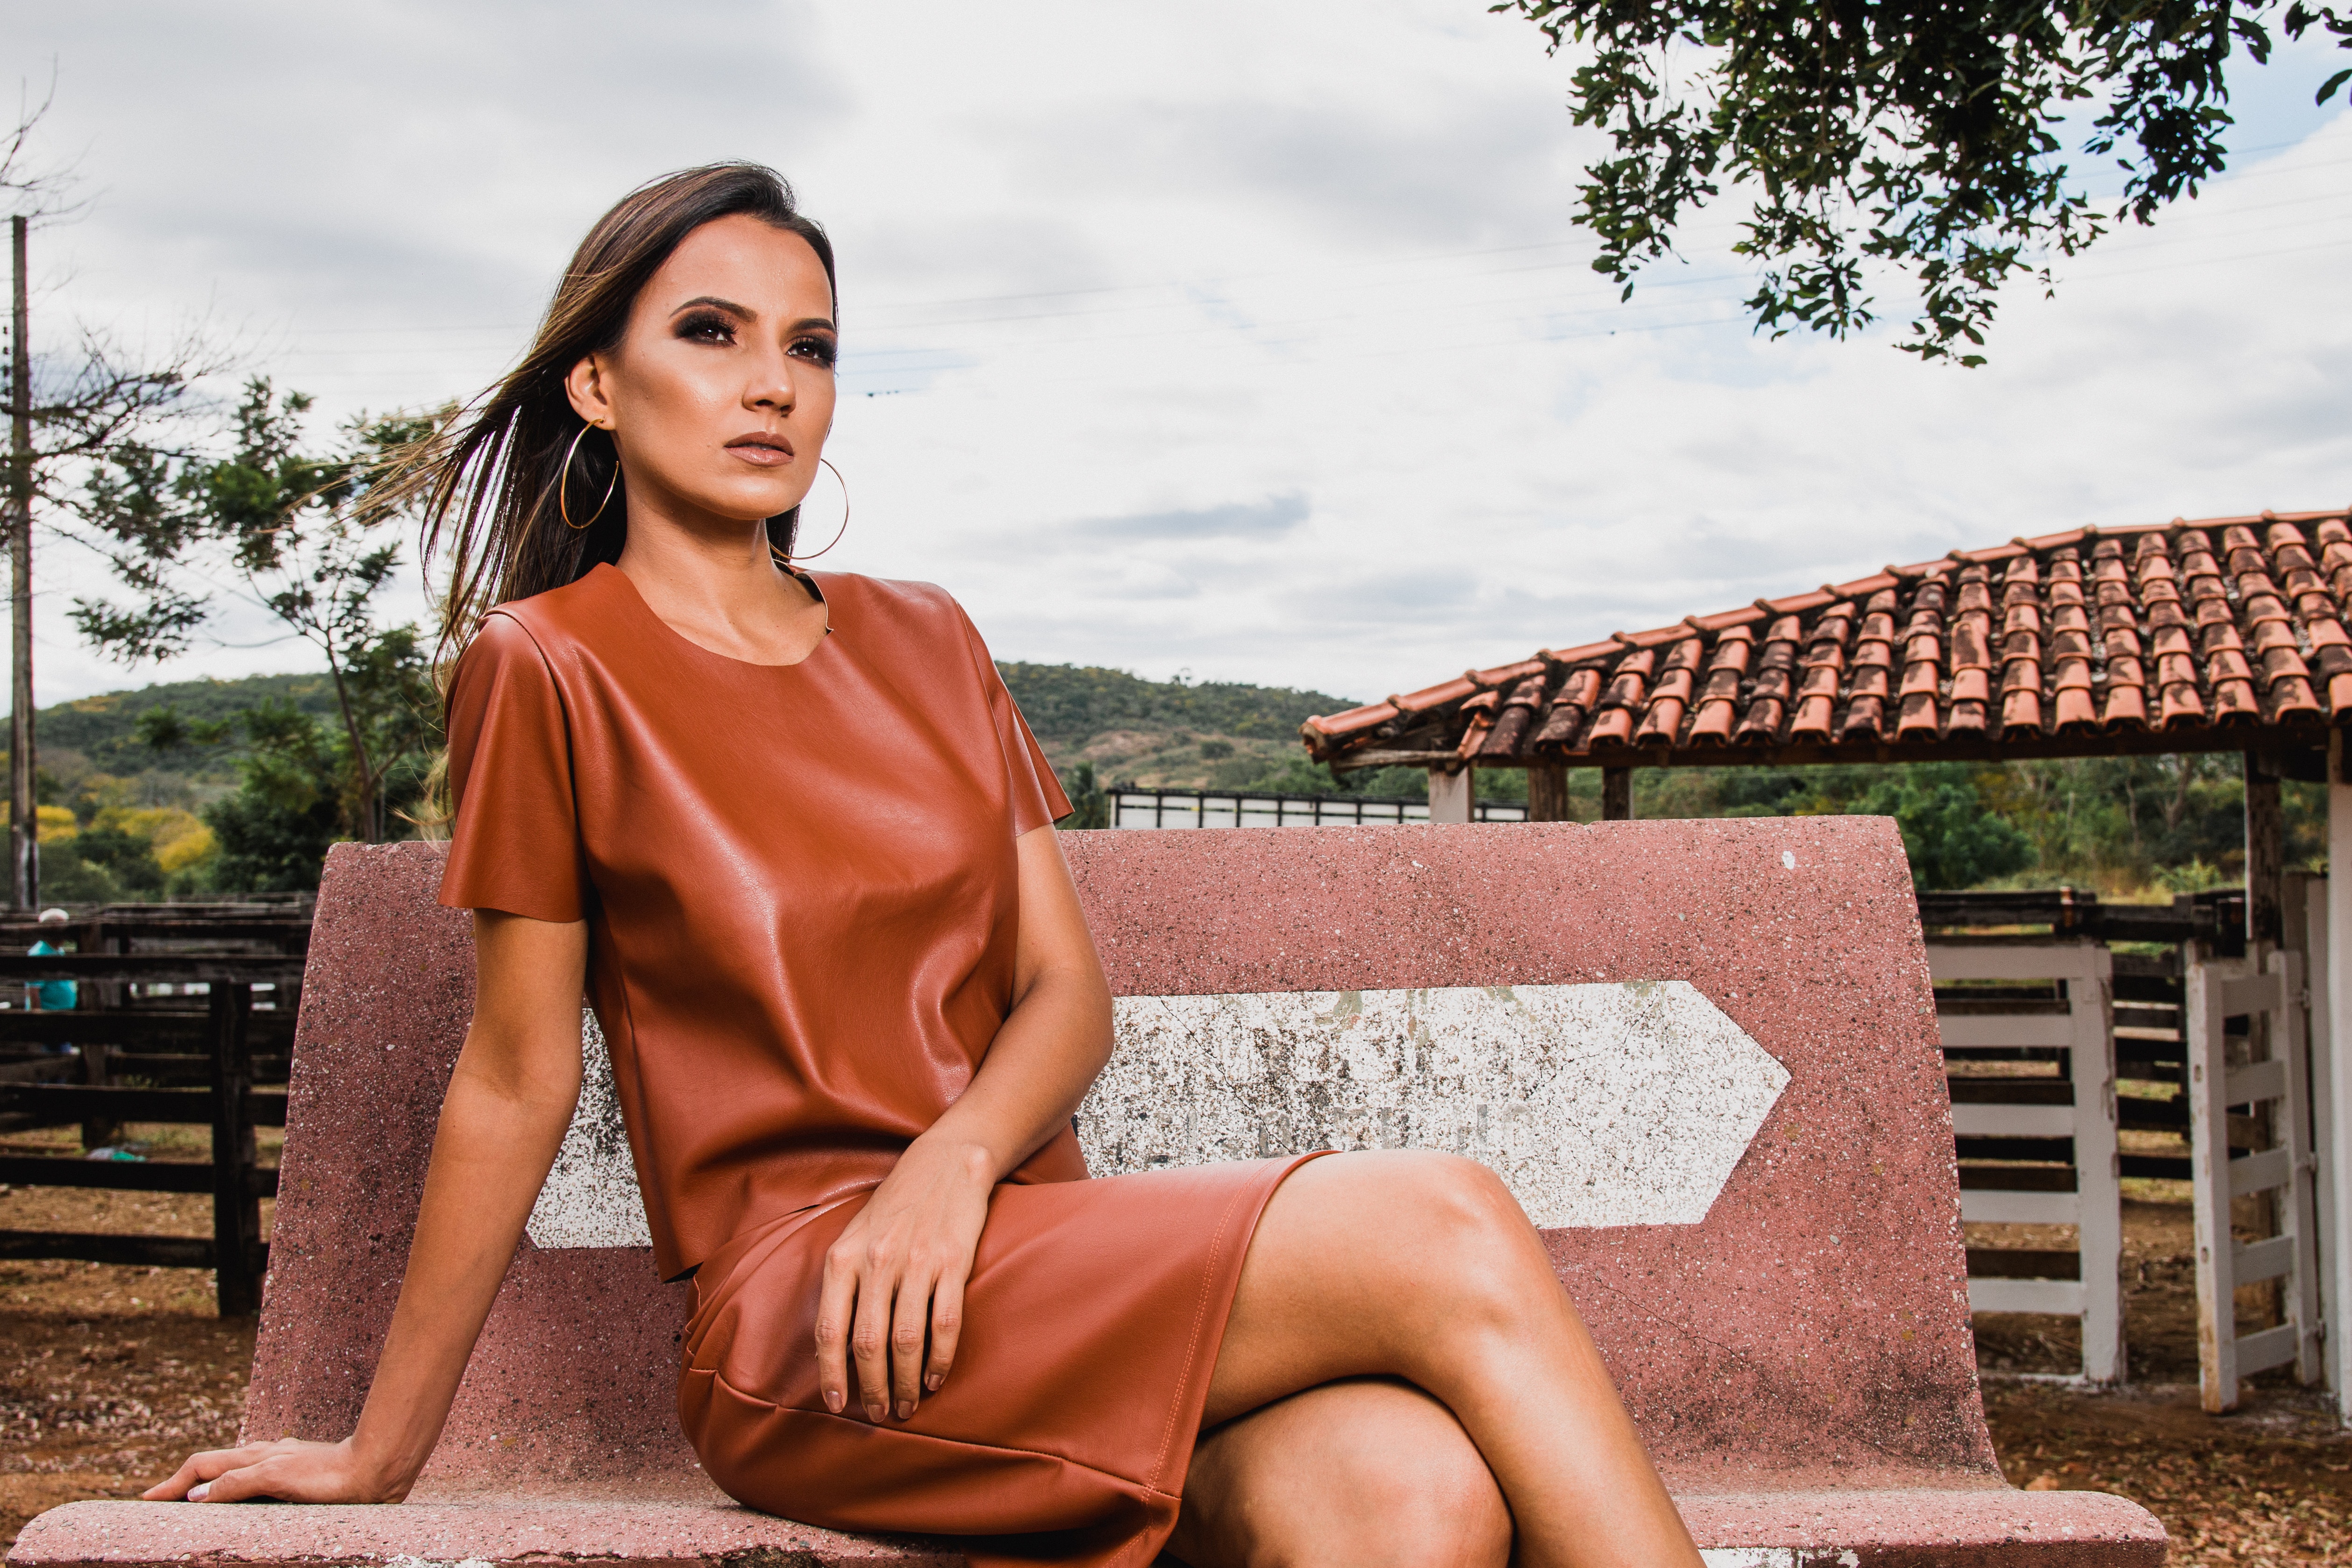
hair, clothing, beauty, model, leg, sitting, fashion model, fashion, photo shoot, hairstyle, yellow, long hair, orange, black hair, pink, lip, summer, thigh, photography, human leg, dress, shoulder, brown hair, art model, flash photography, style, fashion design